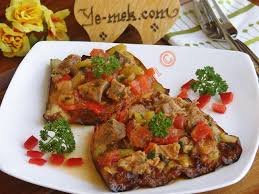
Yemek: karniyarik